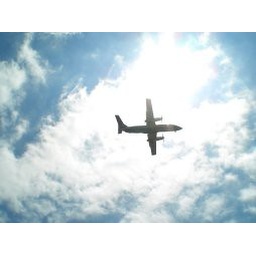
Plane flying in the sky